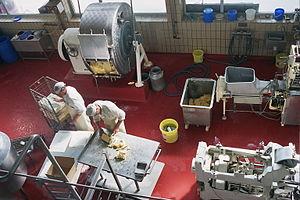
Fabrication de beurre à Fugen, Autriche
Le beurre est un produit laitier extrait, par barattage, de la crème issue du lait. Cet aliment est constitué par la matière grasse du lait seulement travaillée pour améliorer sa saveur, sa conservation et diversifier ses utilisations, que ce soit nature, notamment en tartine ou comme corps gras de cuisson des aliments, ou ingrédient de préparations culinaires et notamment pâtissières. Il est conditionné pour être utilisé sous la forme d'une pâte onctueuse, mais sa consistance, sensible à la température, passe rapidement de l'état solide, lorsque entreposé dans une ambiance fraîche, à l'état huileux dès le début de toute cuisson. Du sel y est ajouté parfois dans certaines régions pour accroître sa conservation.